Vangelis

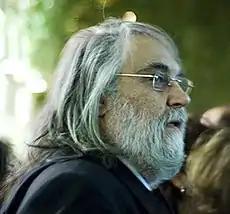
Vangelis at the premiere of "El Greco" in 2007

Evangelos Odysseas Papathanassiou (29 March 1943 – 17 May 2022), known professionally as Vangelis, was a Greek musician, composer, and producer of electronic, progressive, ambient, and classical orchestral music. He composed the Academy Award-winning score to "Chariots of Fire" (1981), as well as for the films "Blade Runner" (1982), "Missing" (1982), "Antarctica" (1983), "The Bounty" (1984), "" (1992), and "Alexander" (2004), and the 1980 PBS documentary series "" by Carl Sagan.